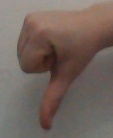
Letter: waw